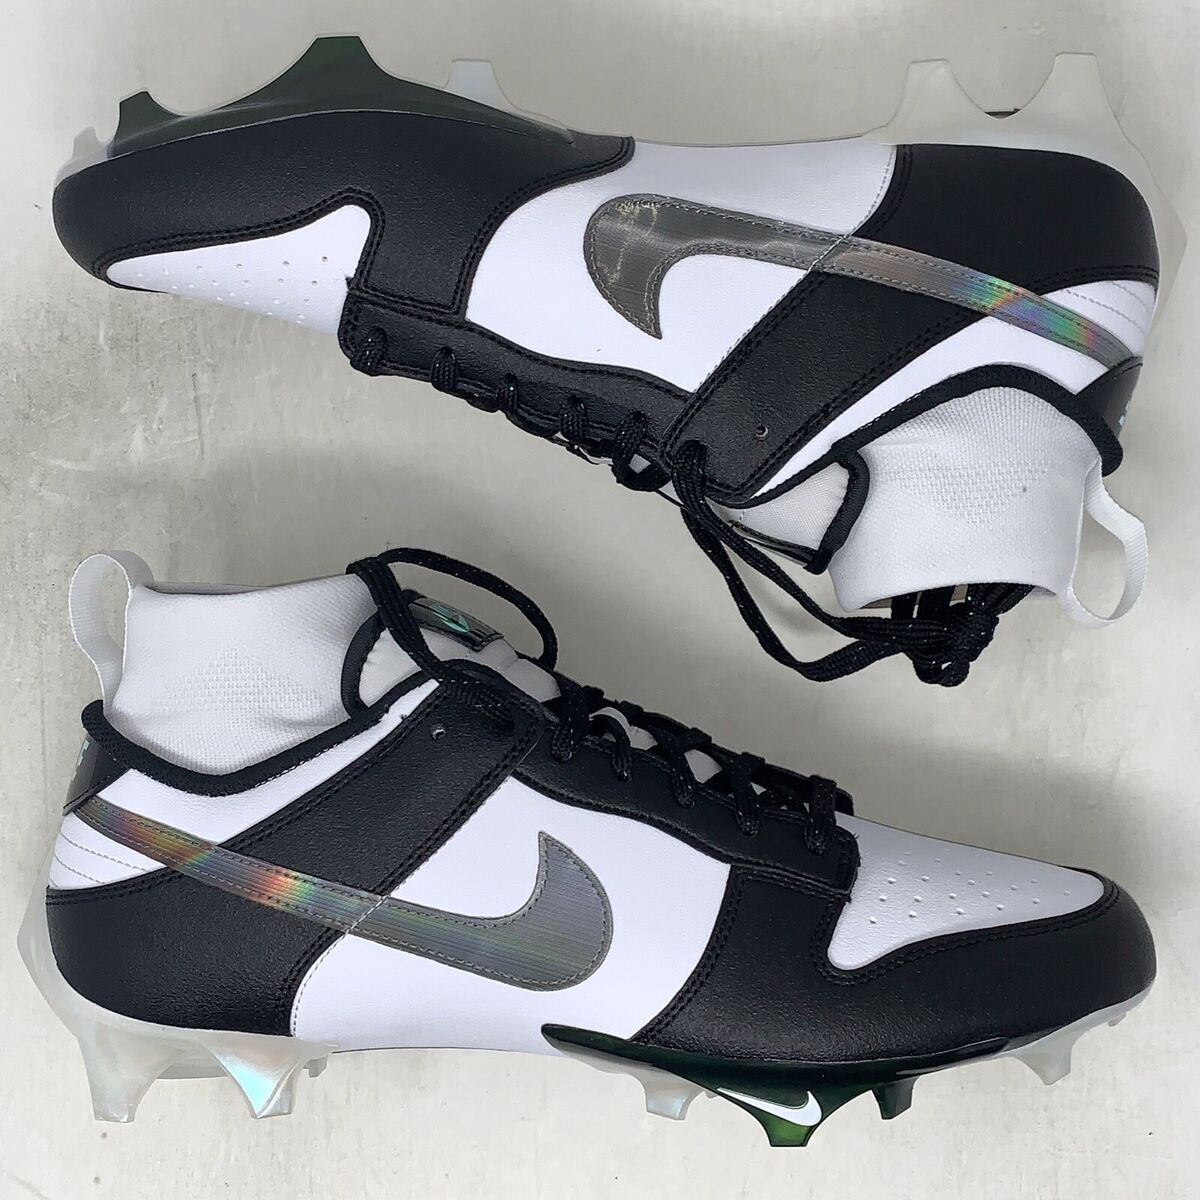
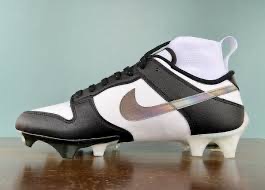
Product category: misc
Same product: yes